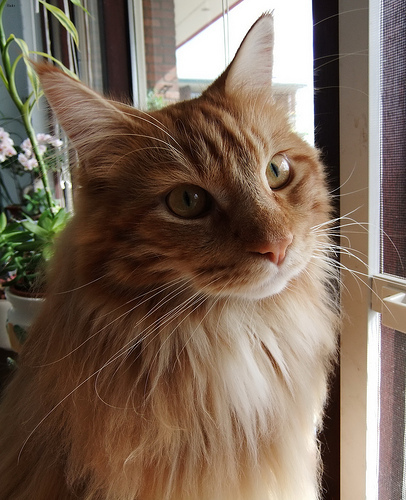
Breed: maine coon